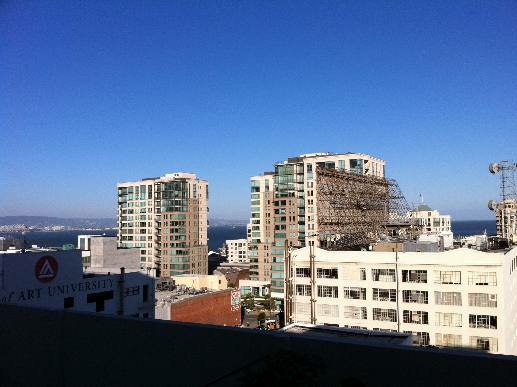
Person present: No